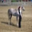
Label: horse